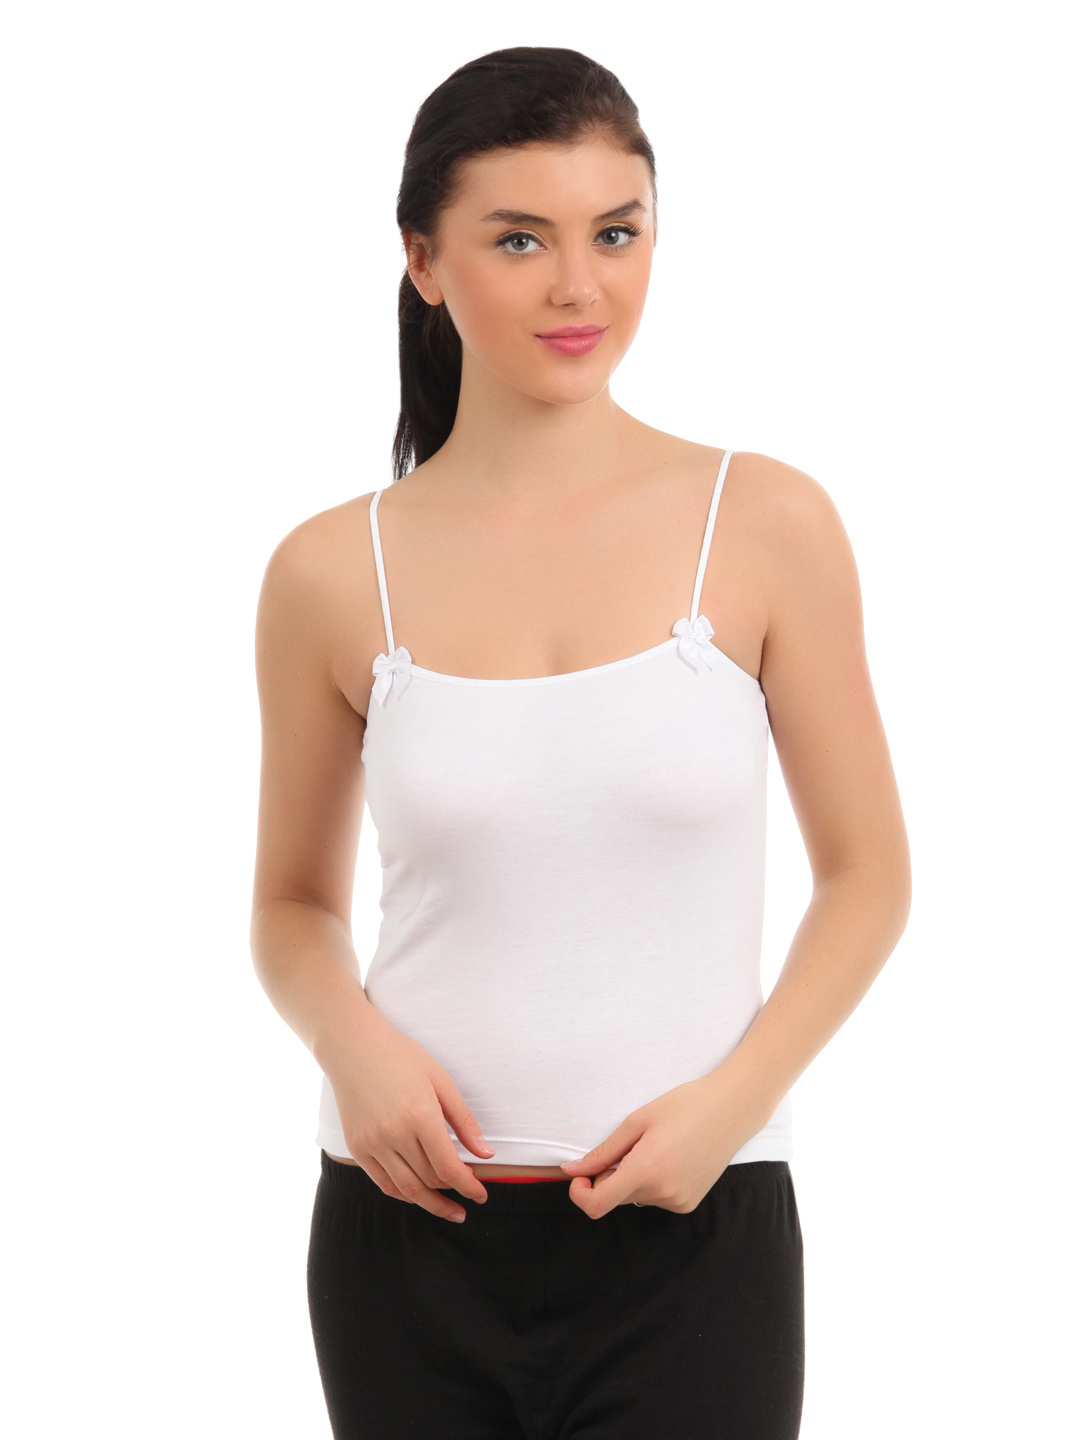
Red Rose White Camisole
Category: Apparel / Innerwear / Camisoles
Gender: Women
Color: White
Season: Winter 2015
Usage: Casual